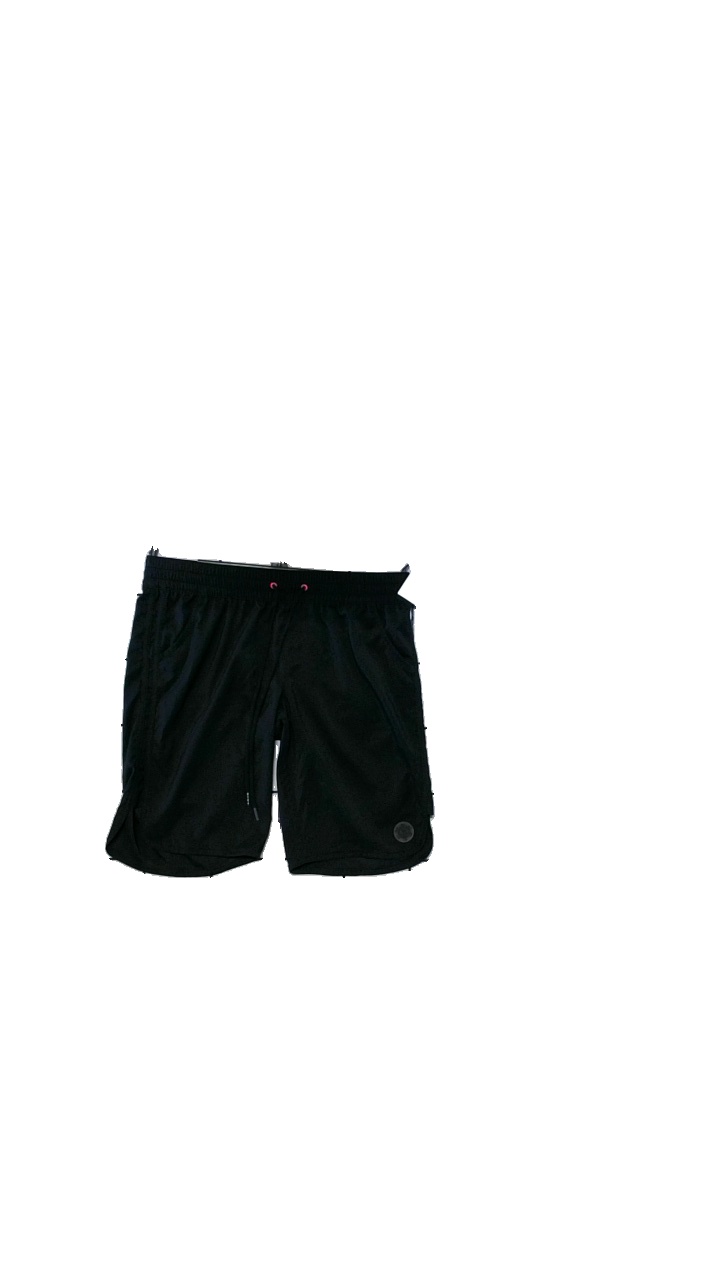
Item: Shorts (Unisex)
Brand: Roxy
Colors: Black
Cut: Regular
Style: Sports
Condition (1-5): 5
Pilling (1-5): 5
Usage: Reuse
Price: <50